D'Anjou

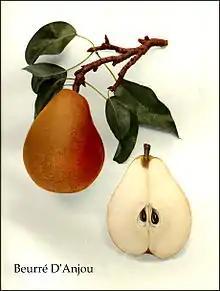
Beurré d'Anjou, from "The Pears of New York" (1921) by Ulysses Prentiss Hedrick

The D'Anjou pear, sometimes referred to as the Beurré d'Anjou or simply Anjou, is a short-necked cultivar of European pear. The variety was originally named 'Nec Plus Meuris' in Europe and the name 'Anjou' or 'd'Anjou' was erroneously applied to the variety when introduced to America and England. It is thought to have originated in the mid-19th century, in Belgium or France.